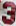
Number: 3